Nathanael Greene Monument

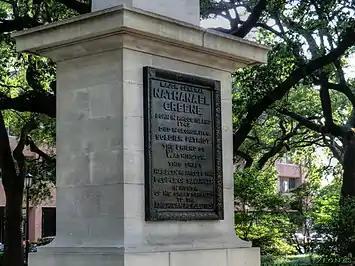
Informative plaque on the monument

The monument consists of a granite shaft. In 1853, bronze plaques were added to opposite sides of the shaft. One showed a bas-relief of Greene, while the other was inscribed with the following: